Education in Uttar Pradesh

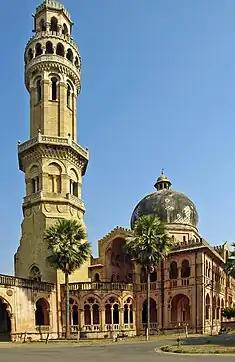
Old red building and tower, with palm trees in front

The Rajiv Gandhi Institute of Petroleum Technology (RGIPT) in Jais, Raebareli was established by the Ministry of Petroleum and Natural Gas (MOP&NG) of the Government of India through an act of Parliament. RGIPT has been designated an Institute of National Importance, along with the Indian Institute of Technology (IIT) and Indian Institute of Management (IIM). With deemed university status, the institute awards degrees in its own right.